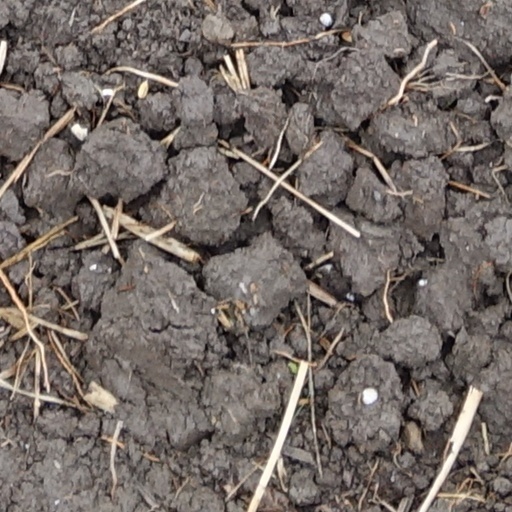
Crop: wheat